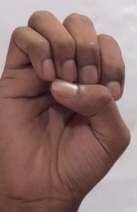
ASL sign: E